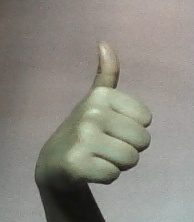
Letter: aleff